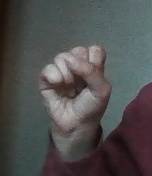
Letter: saad